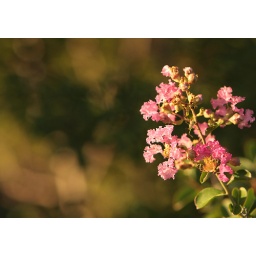
pink shines in the summer evening sky